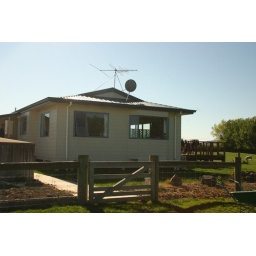
House + water tank. I am standing in the main paddock to take this picture